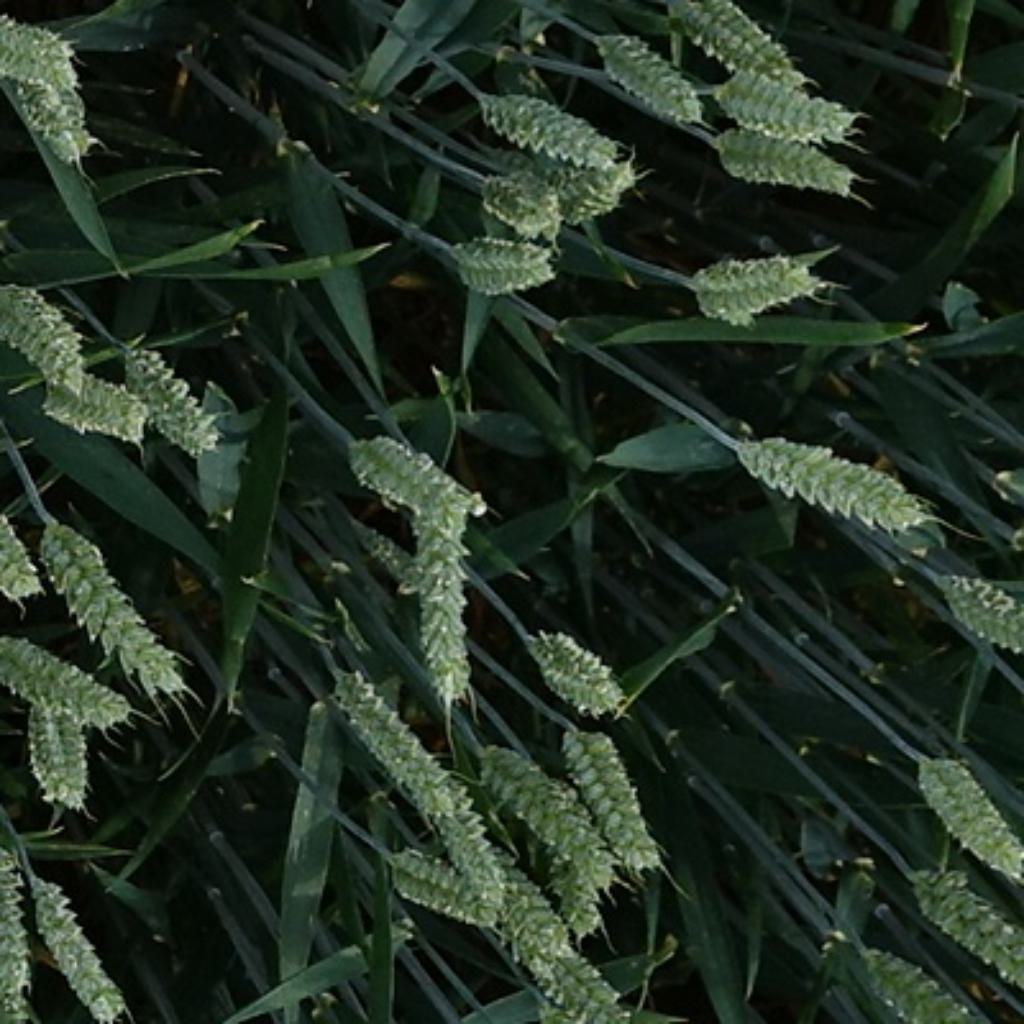
Country: France
Location: VLB
Wheat development stage: Filling